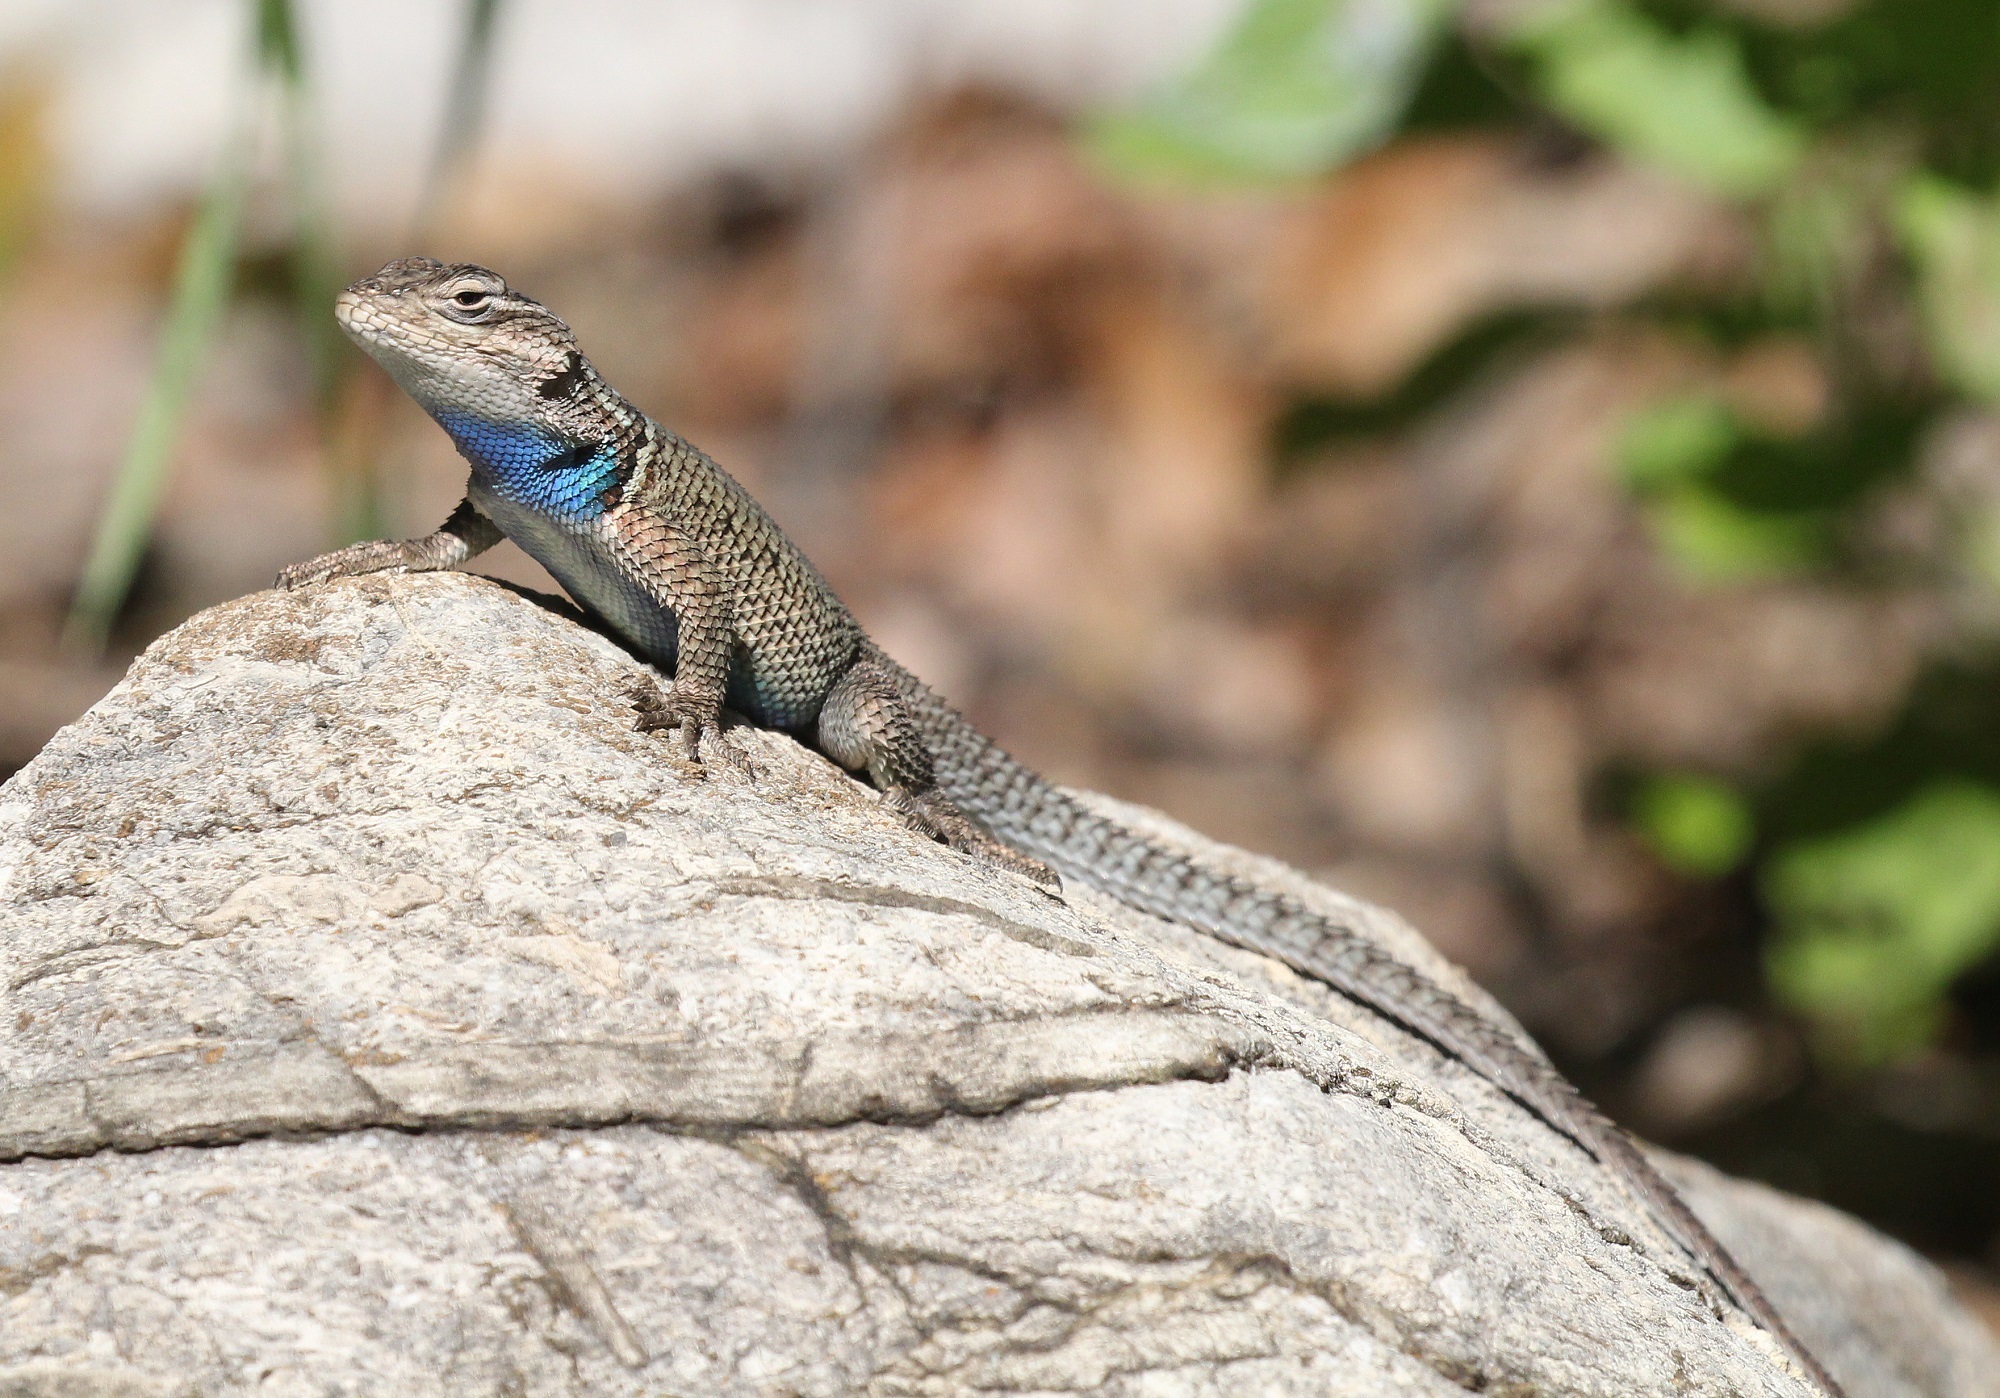
nature, rock, desert, looking, wildlife, portrait, reptile, iguana, fauna, lizard, green lizard, vertebrate, lacerta, agamidae, dactyloidae, scaled reptile, lacertidae, yarrow's spiny lizard, sceloporus